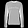
Label: Pullover